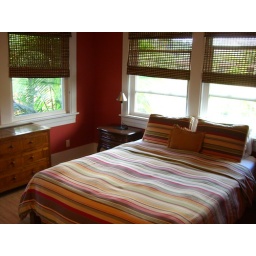
Red bedroom at NamiNori rental house on Weke Road in Hanalei, Kauai - in the main living area of the house.